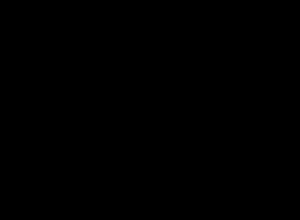
Le karakalpak est une langue appartenant à la famille des langues turques parlée dans le nord de l’Ouzbékistan, par le peuple du même nom, très apparenté aux Kazakhs.